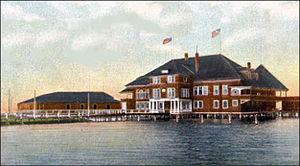
Le lac Onondaga se trouve dans l'État de New York, au nord-ouest de la ville de Syracuse. L'extrémité sud-est de ce lac et son rivage sud-ouest sont cernés par la zone industrielle et les rocades autoroutières ; à l'opposé, les rivages nord-est et nord-ouest sont couverts d'une succession de parcs et de musées.